Dan Newland

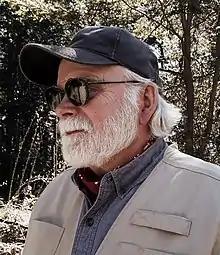
Dan Newland

Danny Norman Newland (born December 9, 1949, in Wapakoneta, Ohio), also known as Dan Newland, is an American freelance journalist, blogger, translator, editor, writer and ghostwriter. He is a former managing editor of the "Buenos Aires Herald".